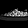
Label: Sneaker